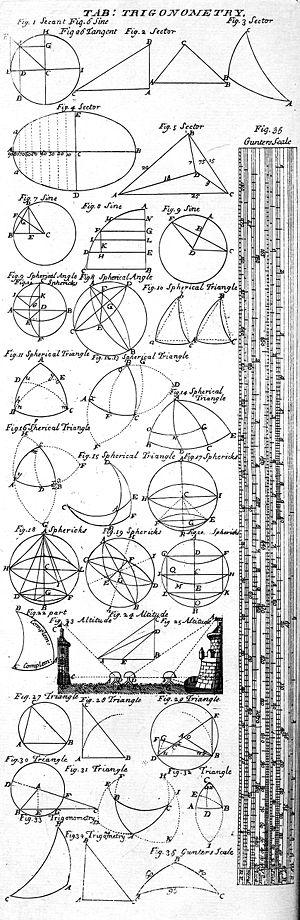
La trigonométrie est une branche des mathématiques qui traite des relations entre distances et angles dans les triangles et des fonctions trigonométriques telles que sinus, cosinus, tangente.
Edmund Gunter, mathématicien anglais d'origine galloise né dans le Hertfordshire en 1581.